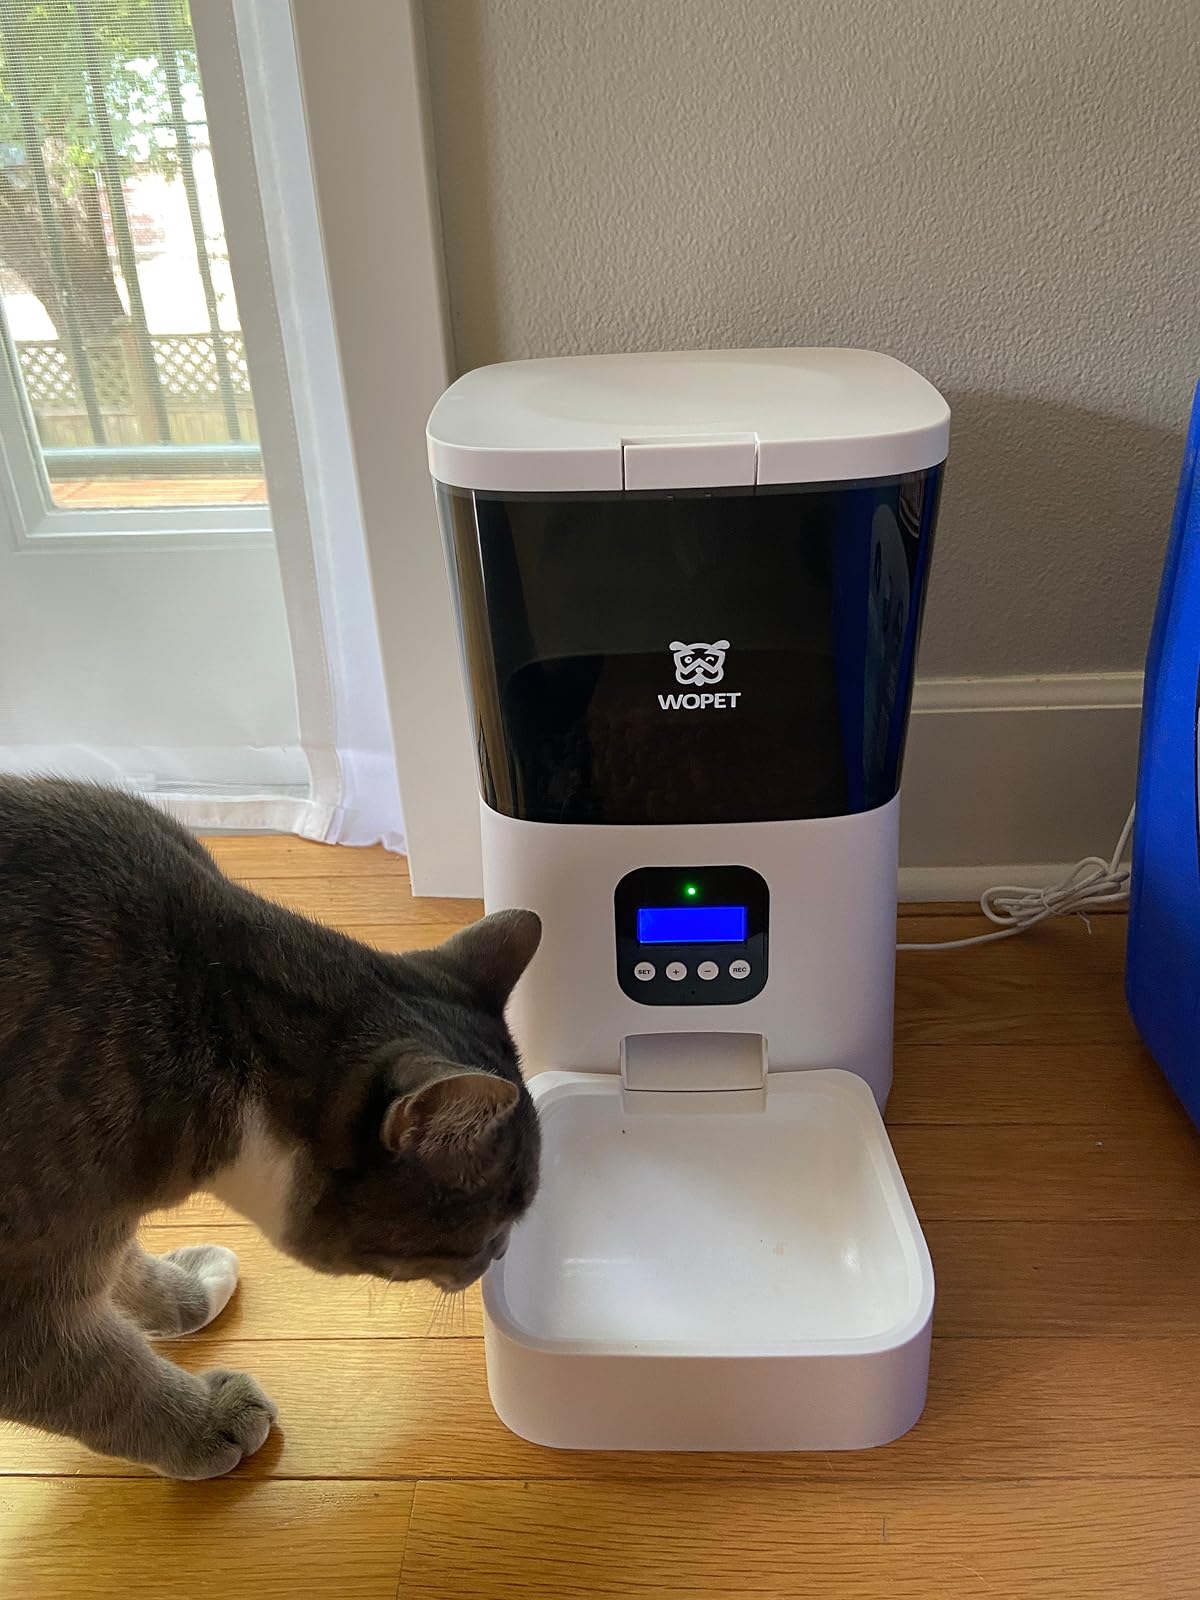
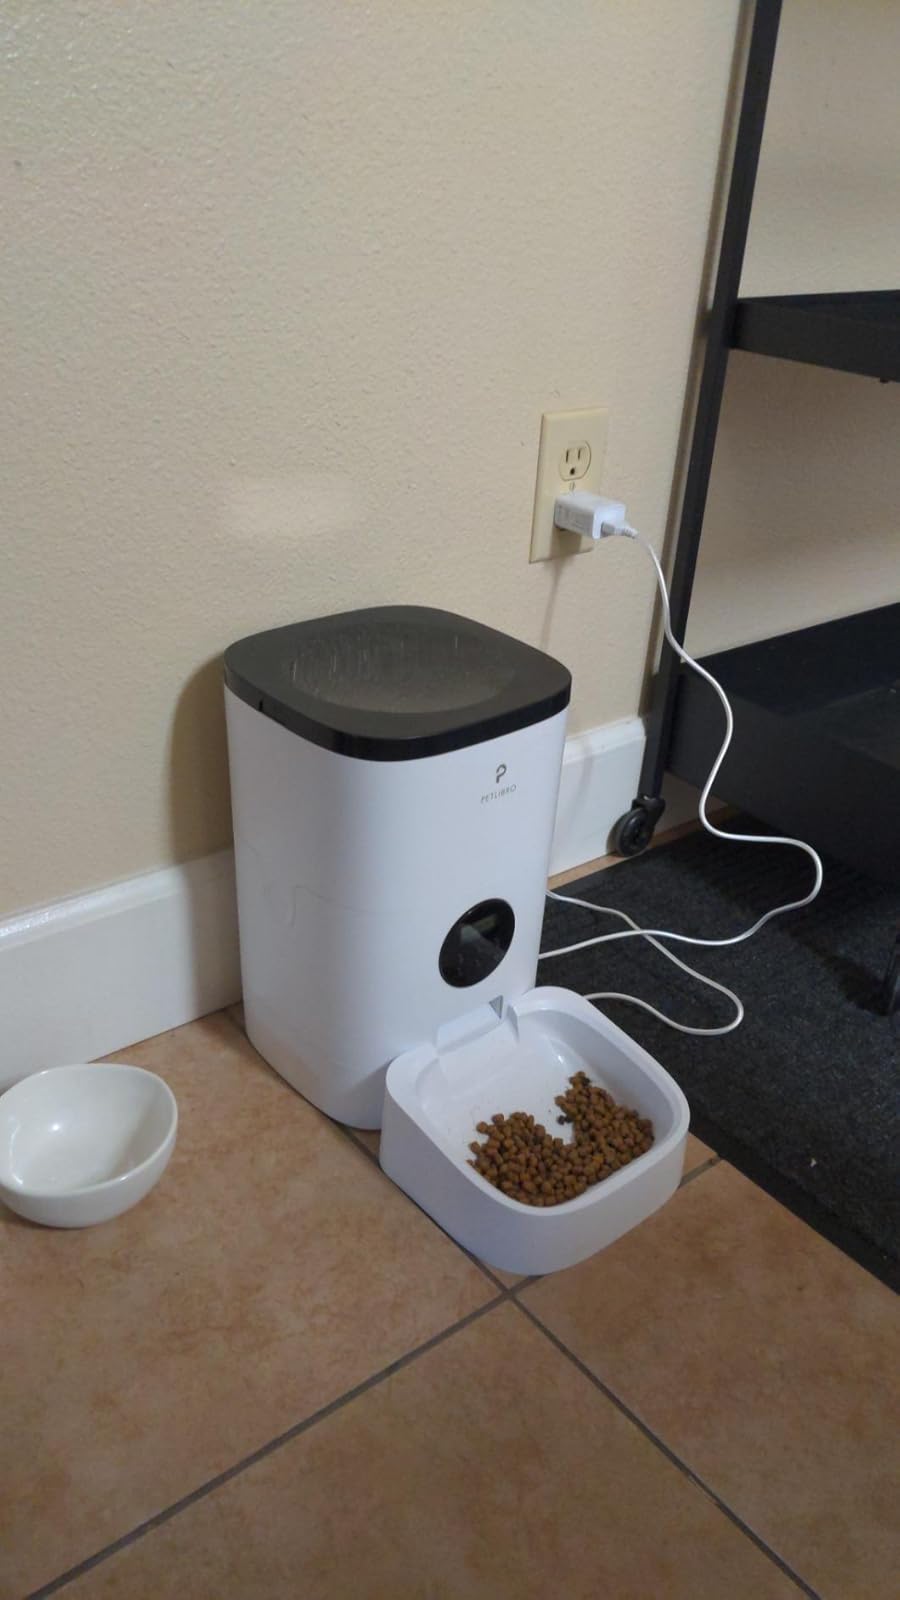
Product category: items_feeder
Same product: no